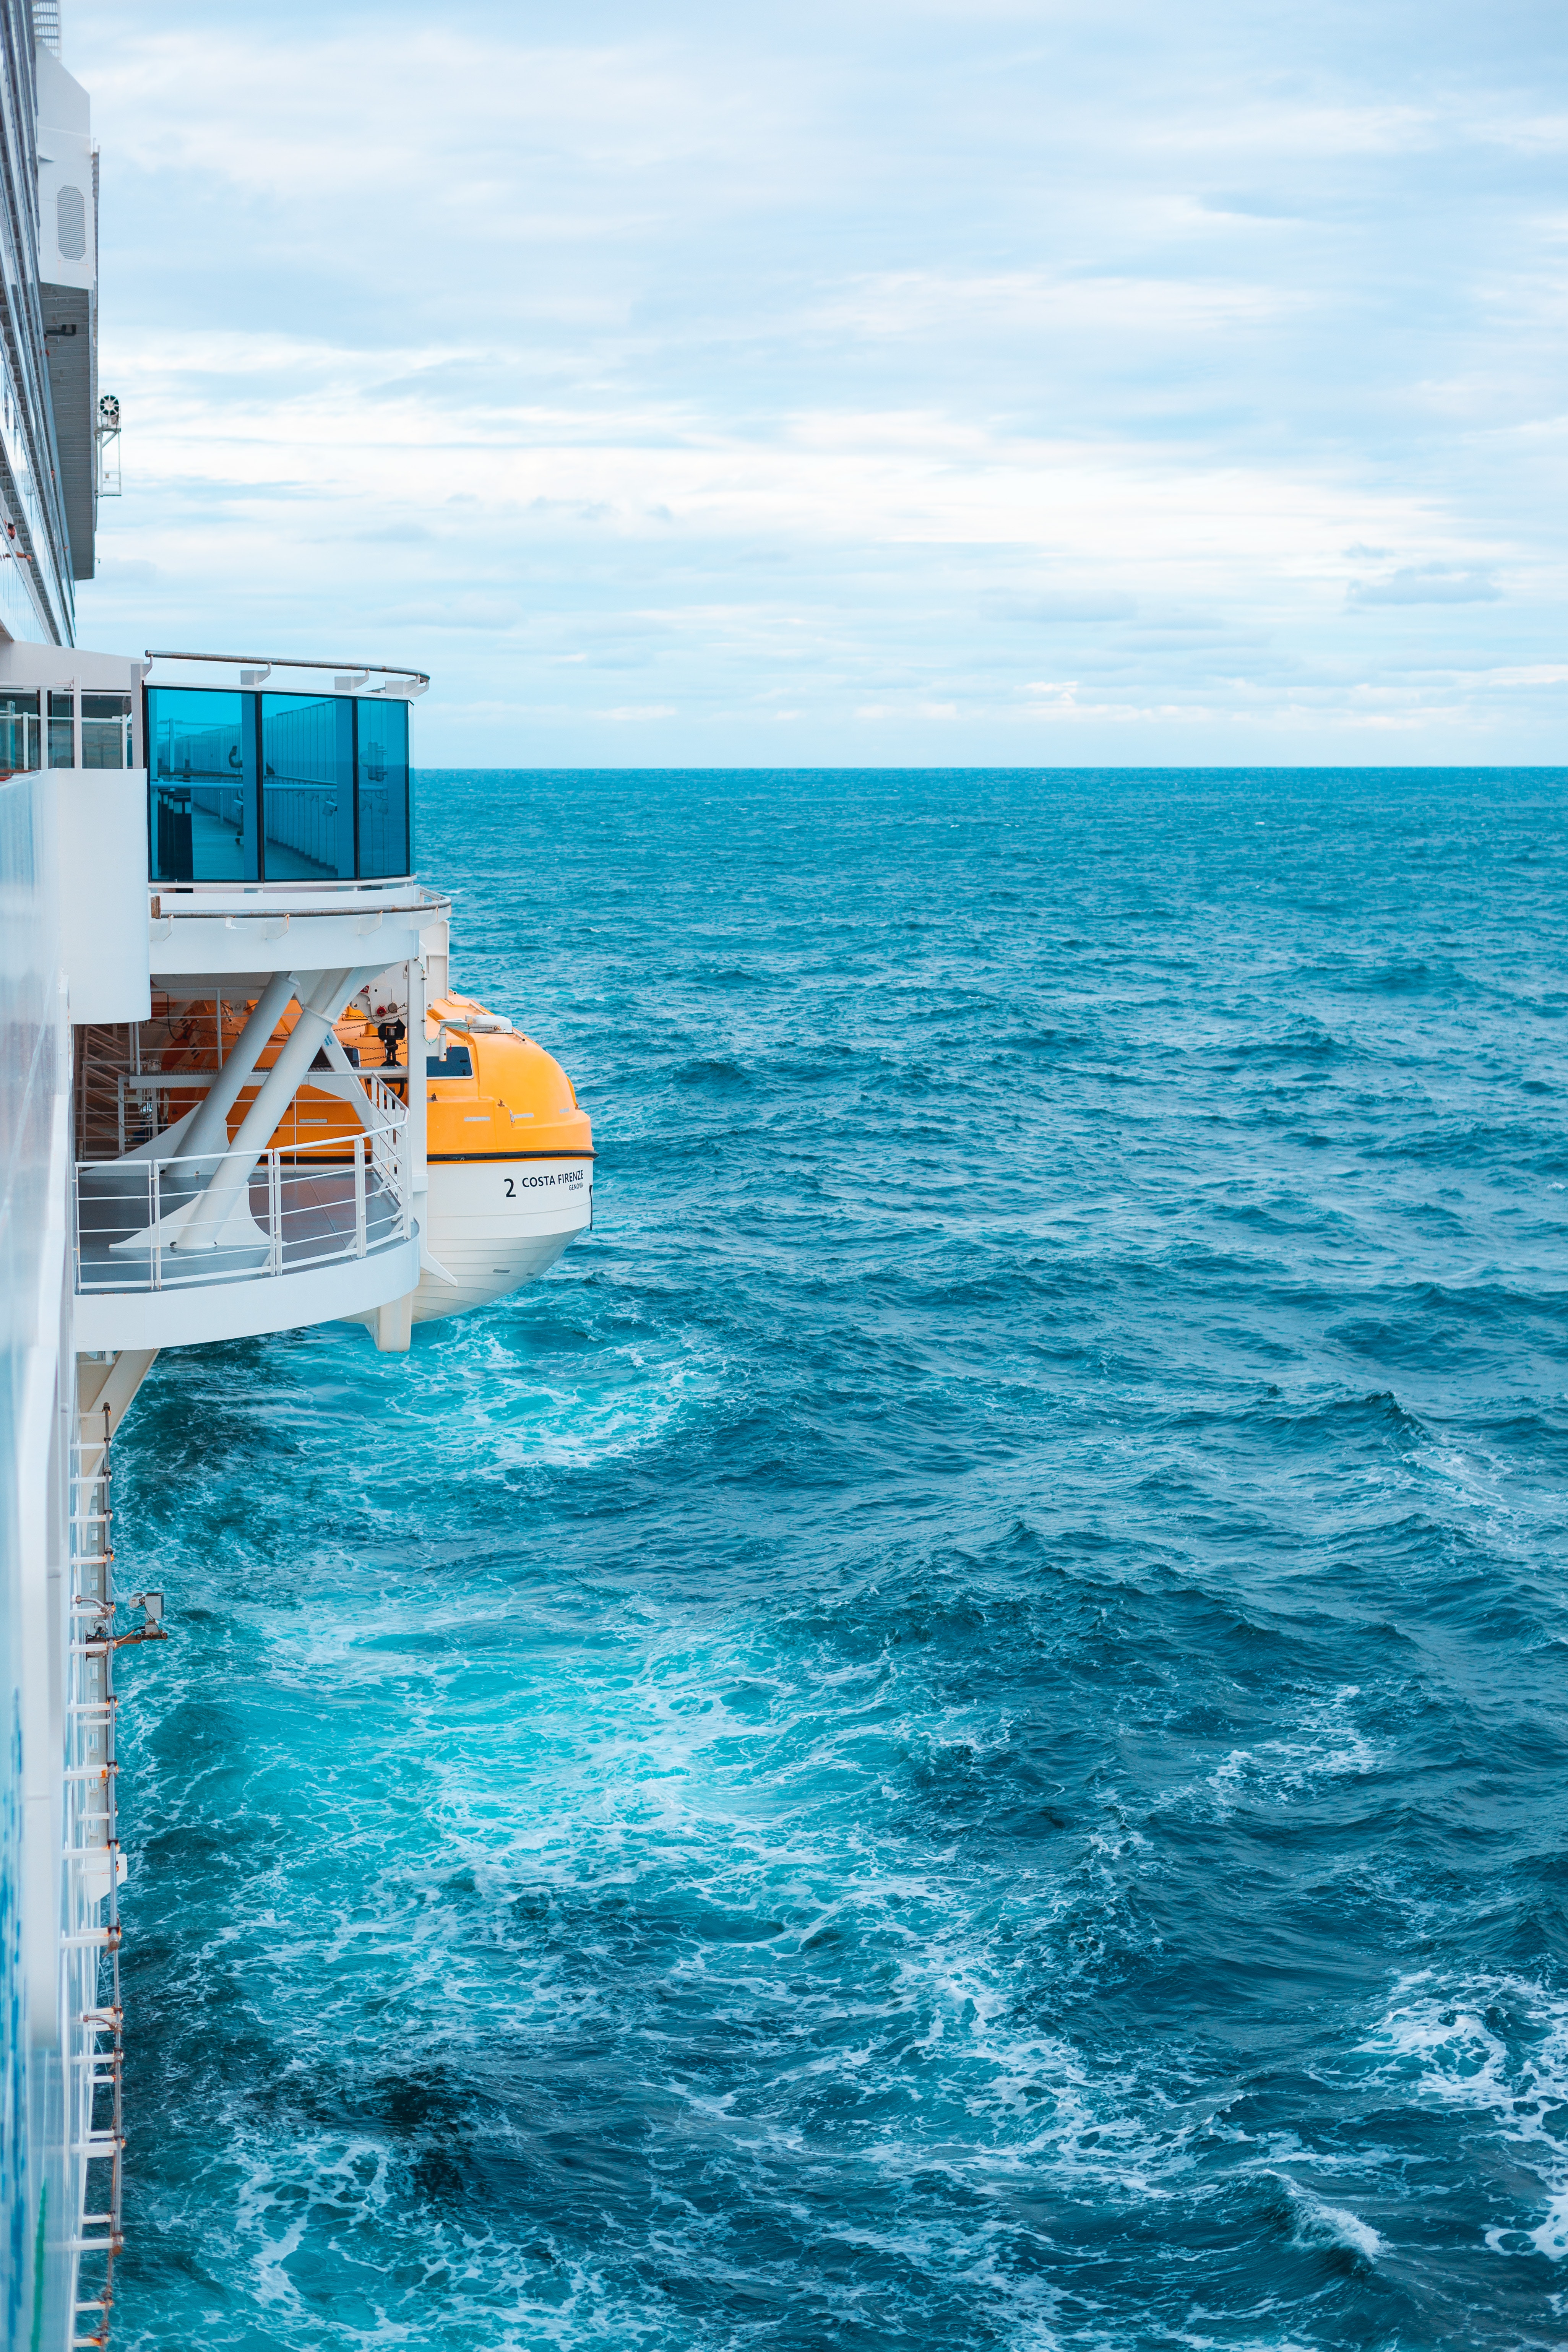
sea, water, cloud, sky, blue, coastal and oceanic landforms, naval architecture, horizon, watercraft, building, vehicle, boat, travel, rectangle, wind wave, door, leisure, electric blue, ocean, tropics, coast, landscape, caribbean, wave, lake, wind, water transportation, ship, channel, passenger ship, sound, vacation, tourism, stairs, evening